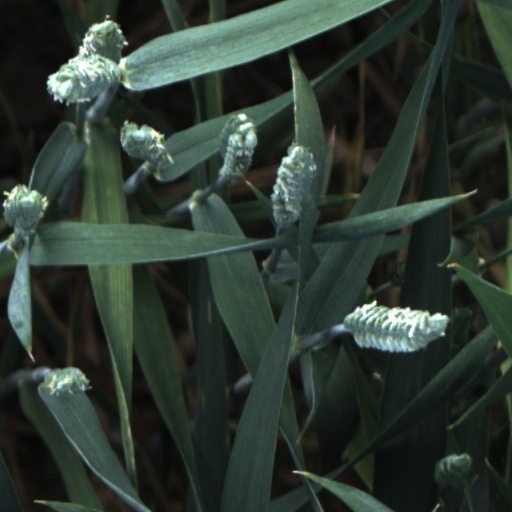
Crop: wheat